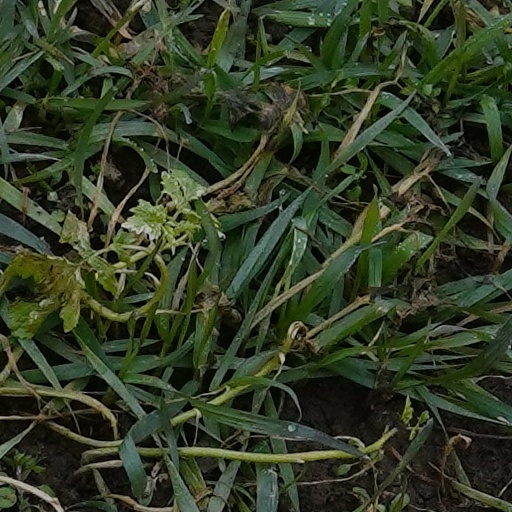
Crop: wheat